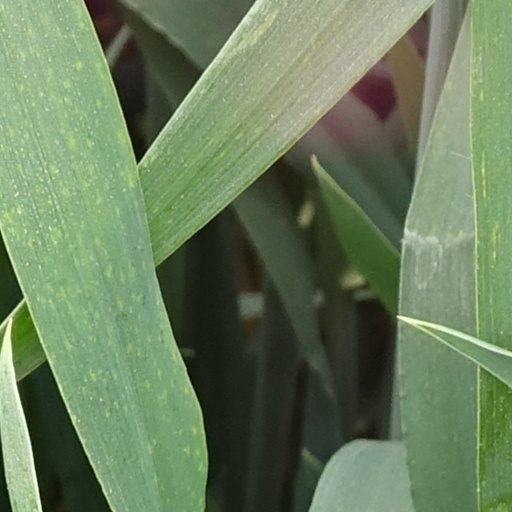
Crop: wheat